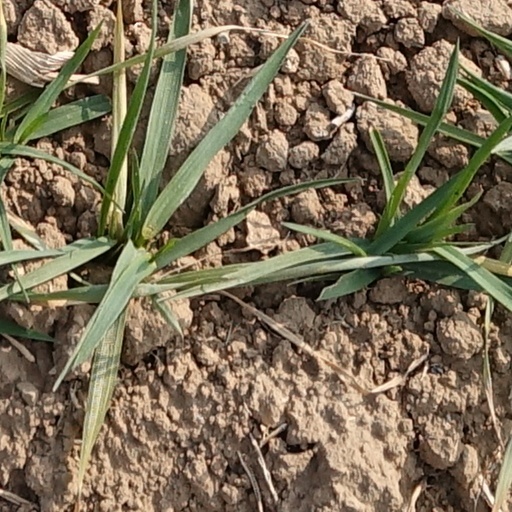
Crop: wheat